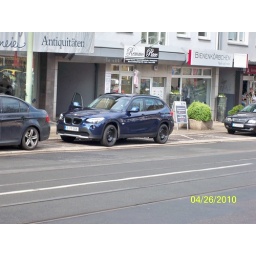
Great new small-SUV from BMW which is in great demand; the blue color suits the car really well. In Essen